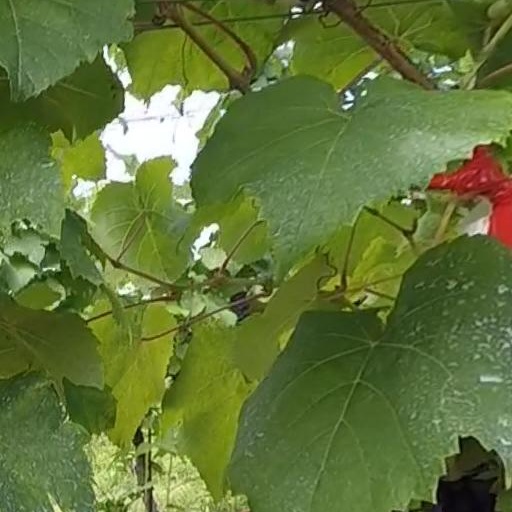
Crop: grape